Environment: real
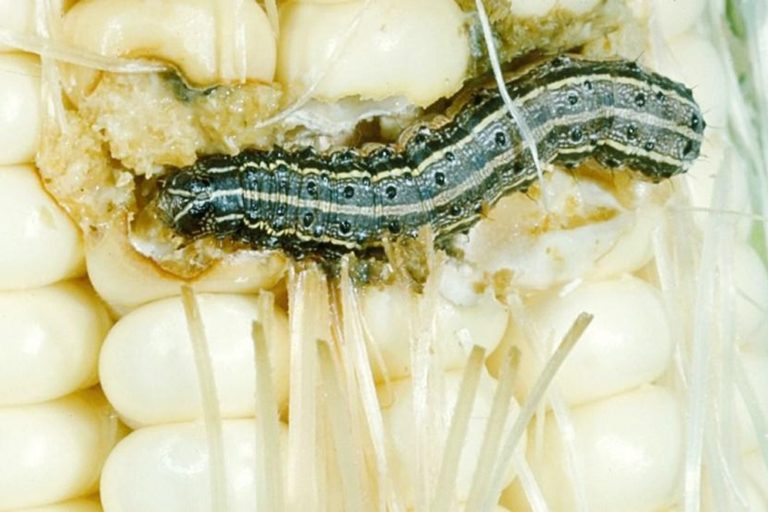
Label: fall_armyworm